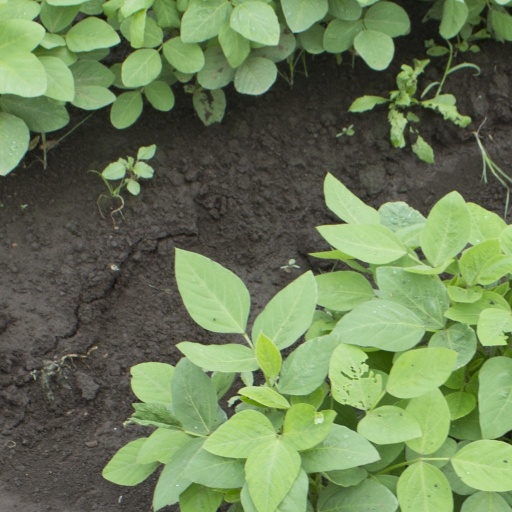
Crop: soybean